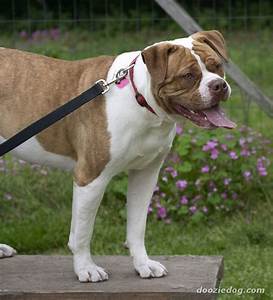
Label: cane